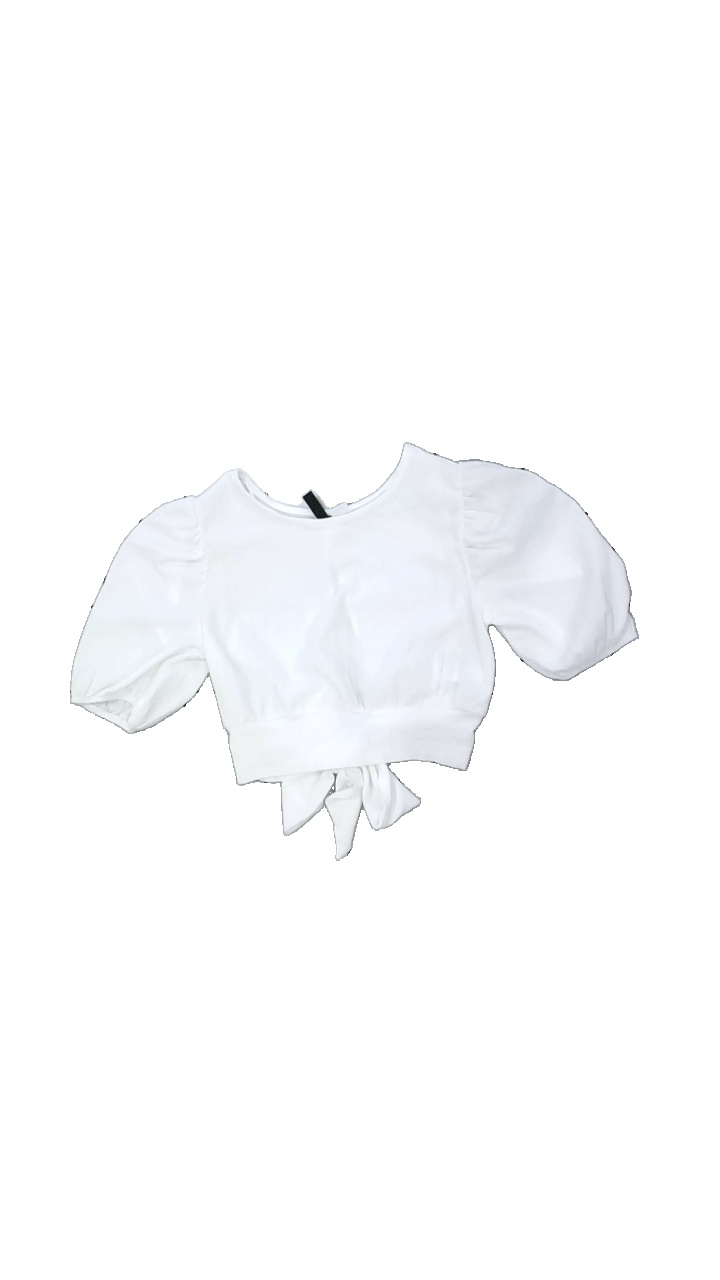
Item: Top (Ladies)
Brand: H&m
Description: vit topp med öppen rygg och rosett bak och puffärmar
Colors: White
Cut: Cropped
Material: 100% polyester
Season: All
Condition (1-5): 5
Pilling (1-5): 5
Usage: Reuse
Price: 50-100